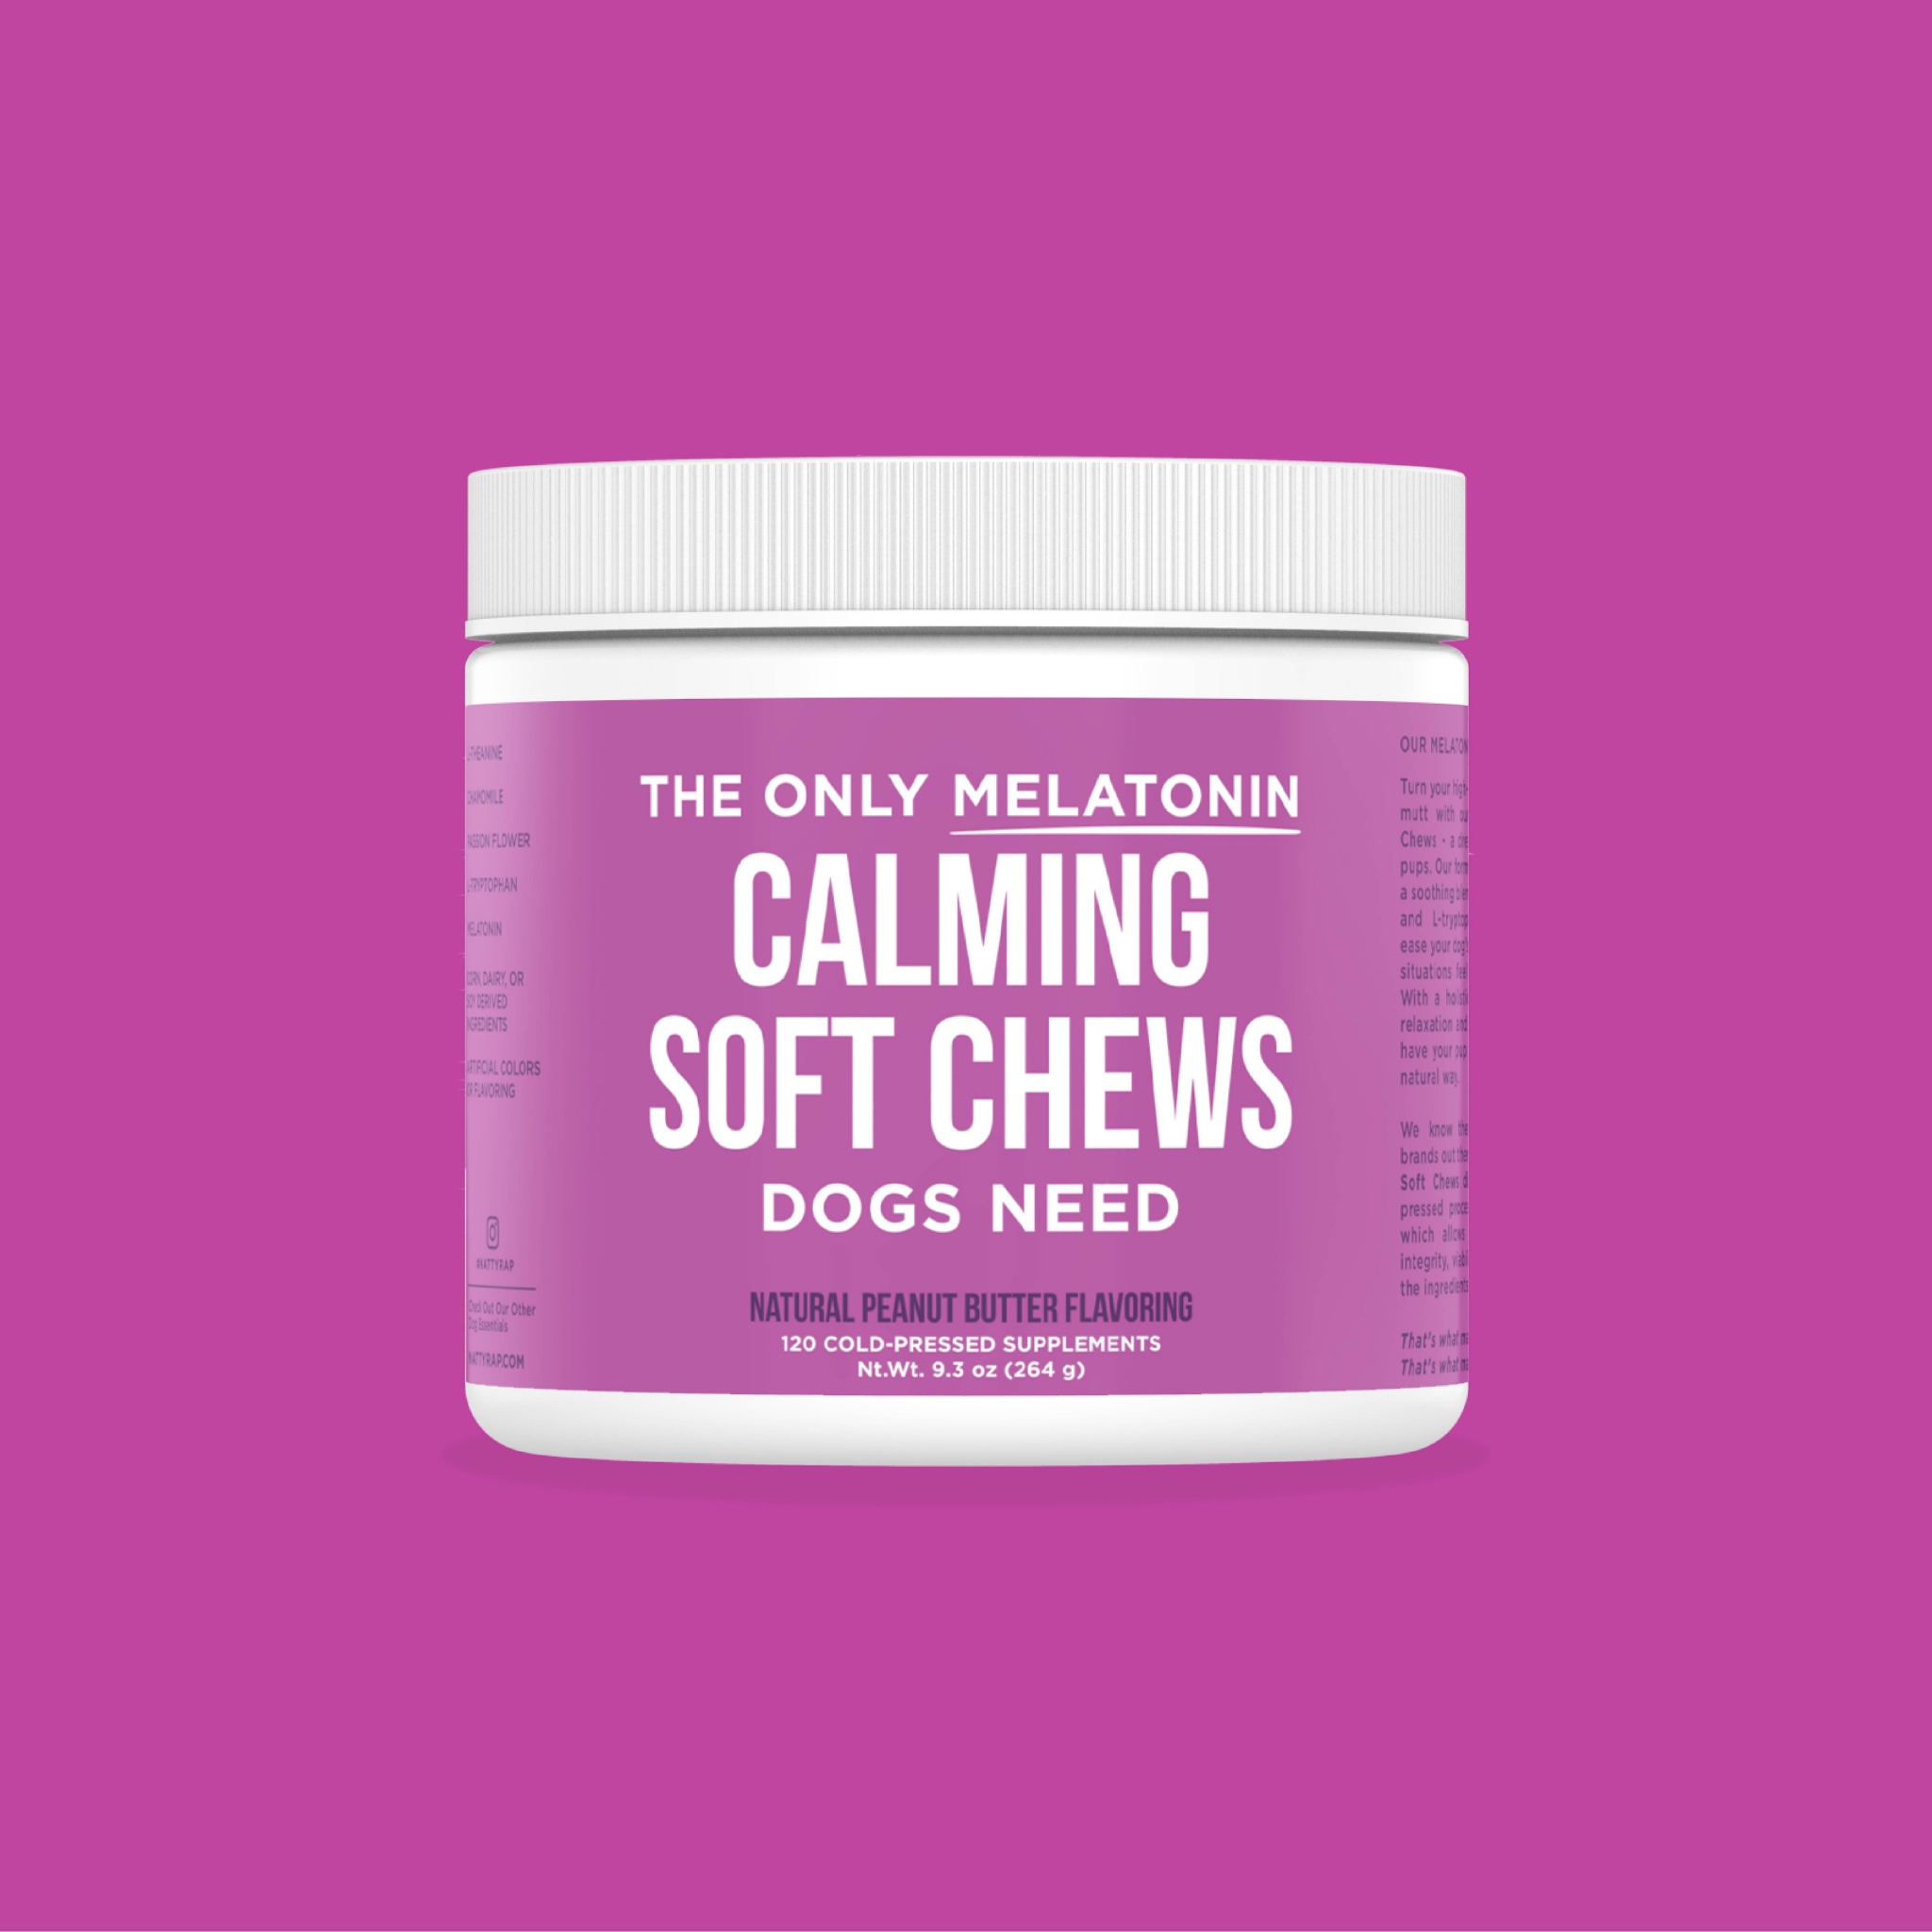
Natural Rapport - The Only Melatonin Calming Soft Chews Dogs Need
🐾 Our best-selling Melatonin Calming Soft Chews are selling FAST - GET IN QUICK to bring peace to those restless paws. 🌙✨= SELLING FAST NEXT BATCH ARRIVAL BY 15/11/25 - get quick before they sell out! But don't snooze on this... they flew out last time, and they're bound to go fast again.🛒 Grab yours now and keep the calm! 🐶 Help Your Dog Find Their Inner Calm—Naturally! 🌿✨ Turn your high-strung hound into a mellow mutt with our Melatonin Calming Soft Chews for Dogs —the ultimate natural relief for restless pups in stressful situations! 🔹 Why Pet Owners Love It: ✔️ Expertly crafted formula with melatonin, chamomile, & L-tryptophan for fast-acting anxiety relief ✔️ Promotes relaxation & emotional balance without drowsiness, helping your pup feel calm yet alert ✔️ Perfect for thunderstorms, travel, separation anxiety & vet visits —supporting your pup when they need it most ✔️ Cold-pressed process — no heat or water , preserving ingredient integrity, viability & full flavor ✔️ Soft chew texture — easy to eat for pups of all ages, including seniors 🐾 Keep your pup stress-free & happy—order today!
Brand: Natural Rapport
Category: Animals & Pet Supplies > Pet Supplies > Pet Medicine > Anxiety Relief